Y-12 National Security Complex

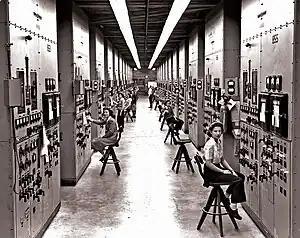
Employees of the Manhattan Project operating calutron control panels at Y-12, in a US government photo by Ed Westcott.

Y-12 is the World War II code name for the electromagnetic isotope separation plant producing enriched uranium at the Clinton Engineer Works in Oak Ridge, Tennessee, as part of the Manhattan Project. Construction began in February 1943 under the management of Stone & Webster. Because of a wartime shortage of copper, the massive electromagnetic coils were made with 14,700 tons of coinage silver from U.S. government vaults at West Point. Colonel Kenneth D. Nichols met with the Under Secretary of the Treasury, Daniel W. Bell, and requested between five and ten thousand tons of silver. Bell's stunned reply was, "Colonel, in the Treasury we do not speak of tons of silver; our unit is the troy ounce." Thus the Manhattan Engineer District requested and was loaned from the West Point Depository for the duration of the Manhattan Project. Special guards and accountants were assigned to the silver, and their responsible caretaking meant that at the end of the war, less than 0.036% (14,220 oz t) of the roughly $300 million of loaned silver was lost to the process, with the remainder returned to the Treasury.